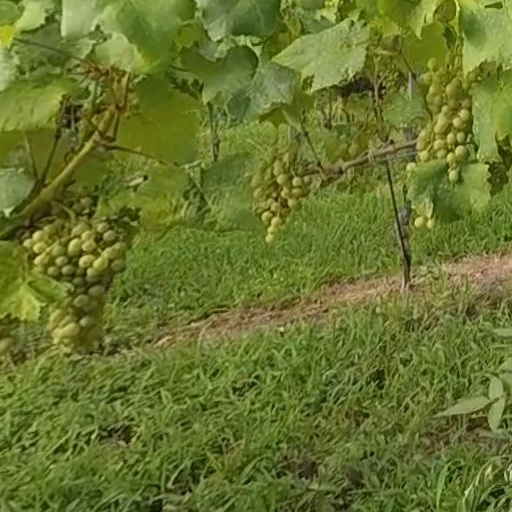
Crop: grape